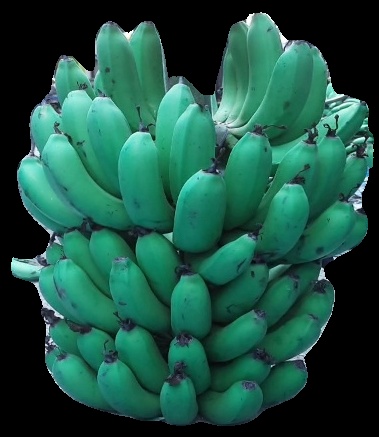
Variety: pachbale
Grade: grade2